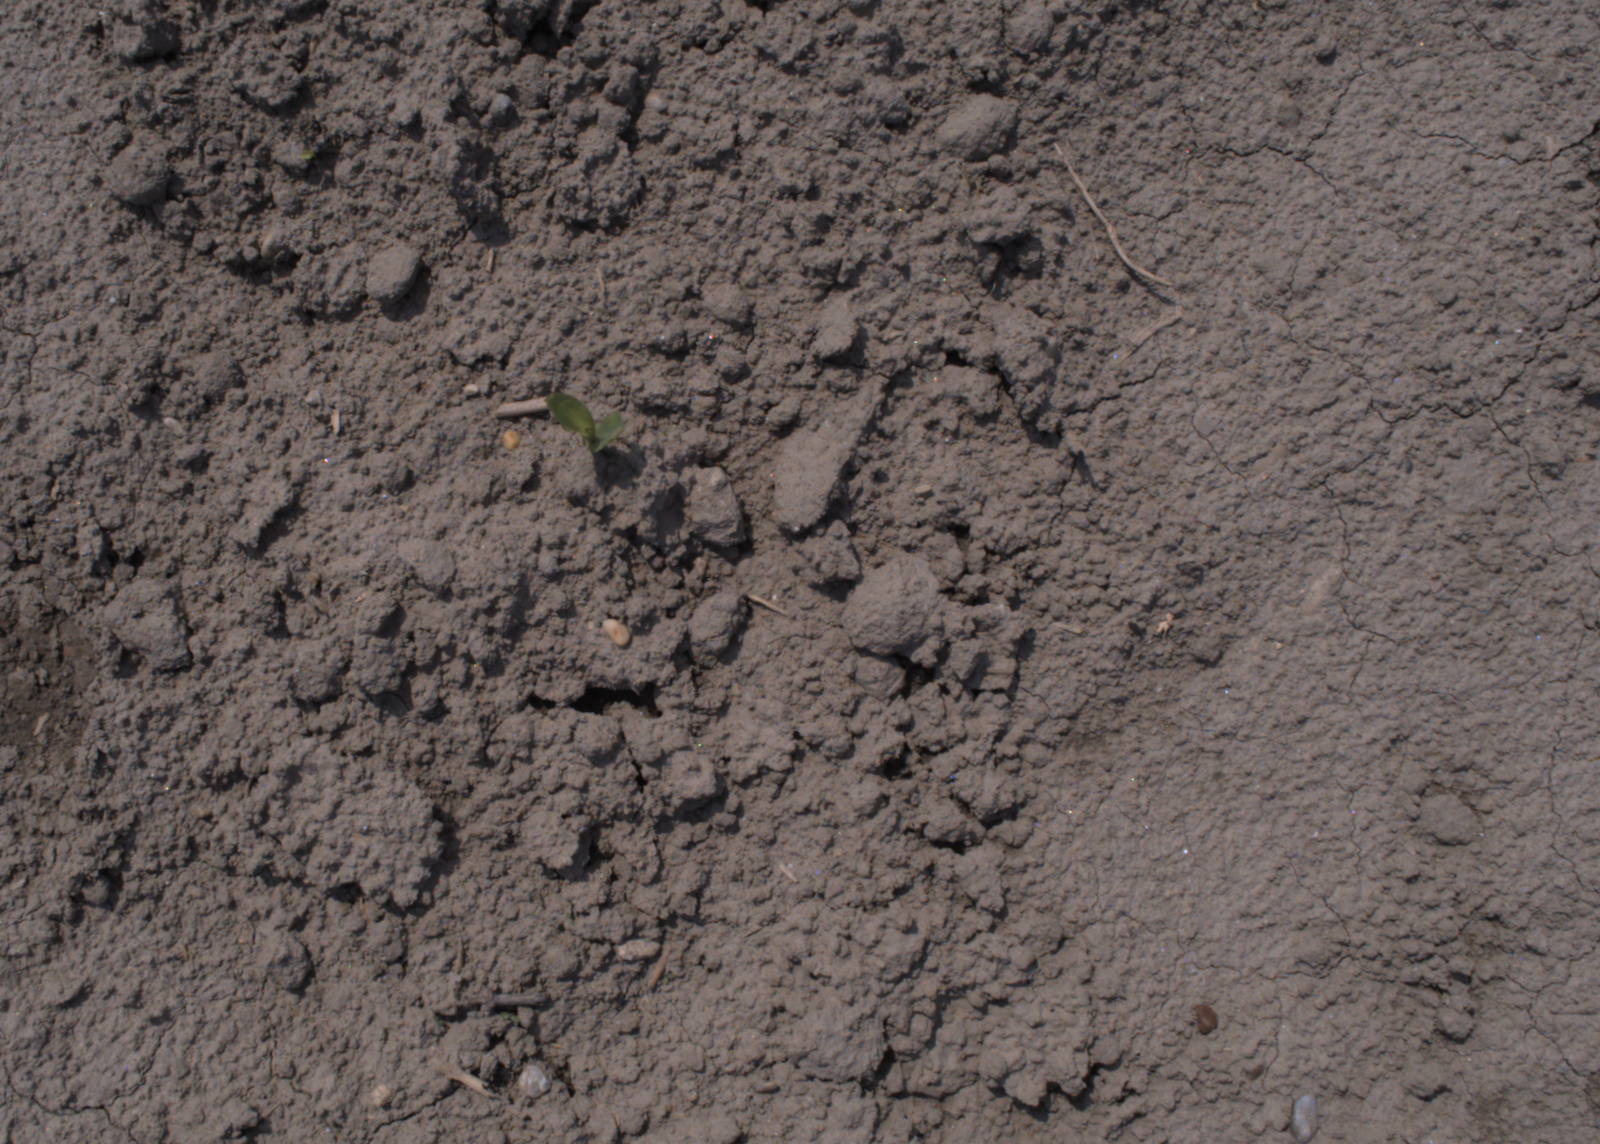
Capture date: 06.08.2020 12:46:22
Weather: sunny
Wind: medium
Seeding date: 21.07.2020
Plant canopy height (mm): 890